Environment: real
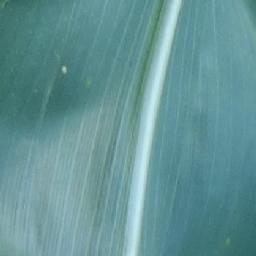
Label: healthy